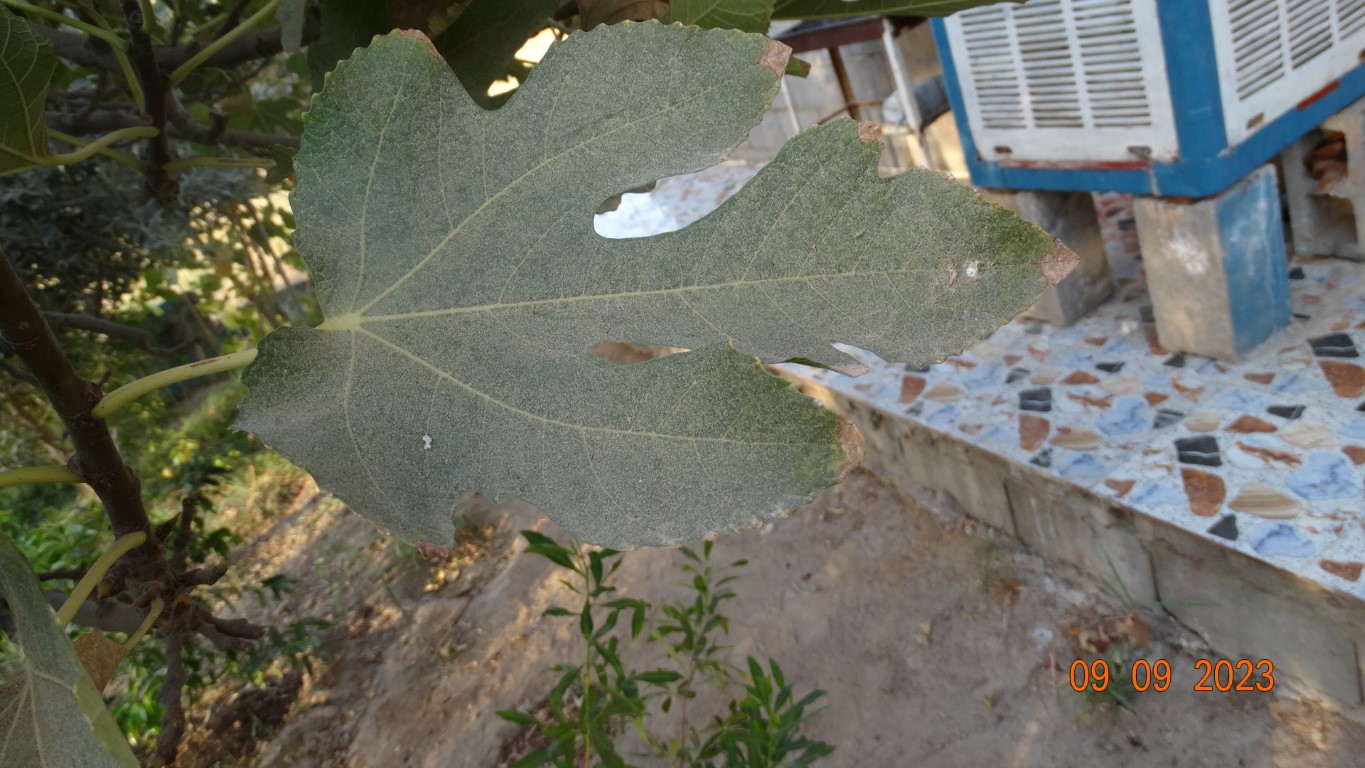
Label: healthy